Kaliszans

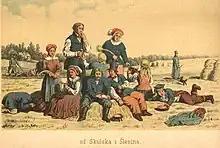
"Folk of Kalisz Region", 1890 illustration by Oskar Kolberg, depicting Kaliszans in traditional cloths.

Kaliszans are members of an ethnographic group of Polish people from the Kalisz Region, located within the Greater Poland Voivodeship, Poland. They are part of the bigger ethnographic group of Greater Poland people.